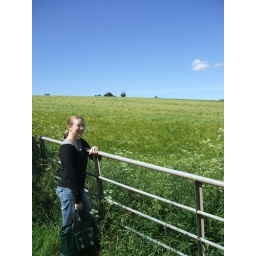
Me posing by a gate to a wheat field on the Clyro road, striking blue sky